Nemegtosaurus

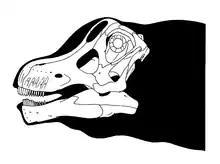
Skull reconstruction

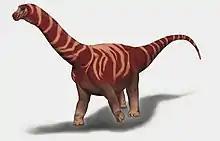
Speculative full body restoration

One of two sauropods discovered in the Nemegt formation alongside "Opisthocoelicaudia", "Nemegtosaurus" was a fairly sized sauropod dinosaur, estimated to measure between and weigh around . Like other titanosaurs, the teeth are slender pencil-like structures that are ground down at a sharp angle to produce a chisel-like tip. The diet of "Nemegtosaurus" is unknown, however. There are no plant fossils from the Gobi, but during the Late Cretaceous, flowering plants became increasingly diverse, although in many environments ferns and conifers were still more common. Neither is it clear whether "Nemegtosaurus" browsed high in the trees or grazed on low-growing plants; related titanosaurs include both long-necked browsing forms like "Rapetosaurus" and short-necked forms like "Bonitasaura".